List of adaptations of Slender Man

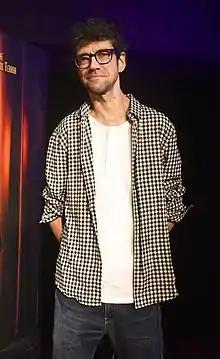
Javier Botet plays the Slender Man in the film

"" originally called "Slender," follows an unseen protagonist being perused by the Slender Man. The character must collect all eight pages with mysterious messages and drawings on them in a forest. Failing to collect all pages and getting caught by Slender Man will trigger a Jump scare, leading to a Game over screen. It was developed by the developer Mark J. Hadley and released by his one-man studio Parsec Productions.